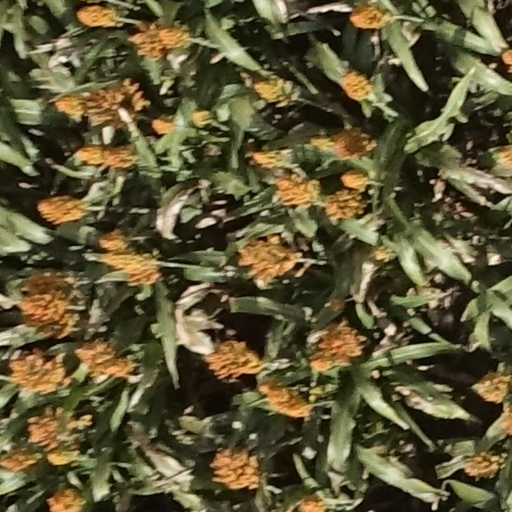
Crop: sorghum